Canoeing

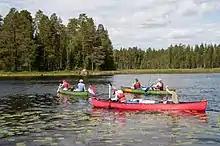
People canoeing at Lake Kokkojärvi in Lieksa, Finland

Canoeing is an ancient mode of transportation. Modern recreational canoeing was established in the late 19th century. Among early promoters of canoeing as a sport was Carl Smith, who introduced canoeing to Sweden in the 1880s. In 1924, canoeing associations from Austria, Germany, Denmark, and Sweden founded the "Internationalen Representation for Kanusport", the forerunner of the International Canoe Federation (ICF).